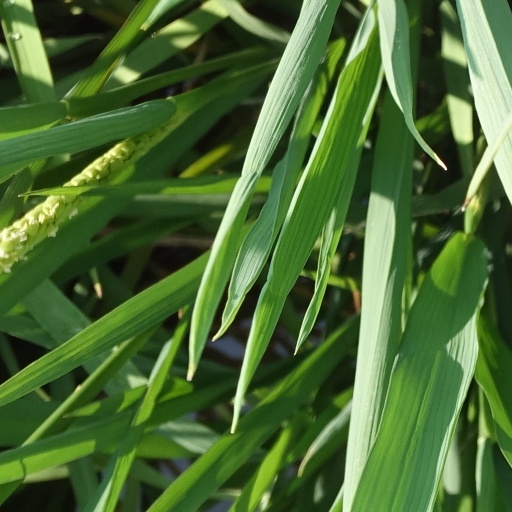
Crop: rice